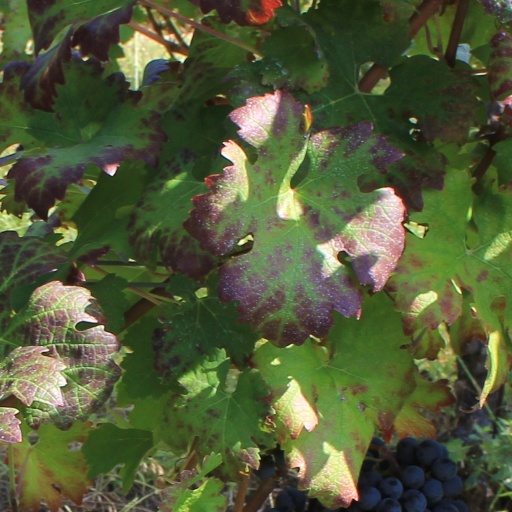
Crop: grape